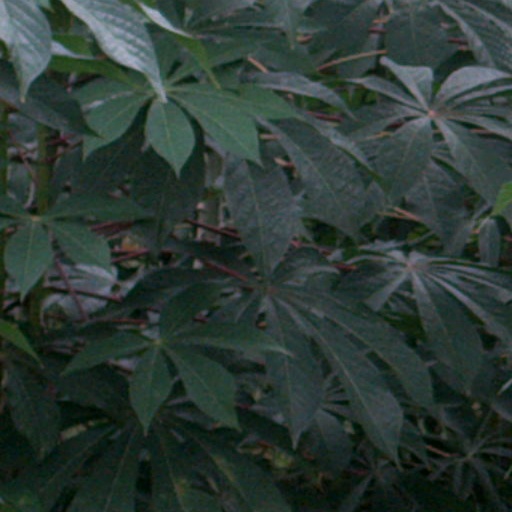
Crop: cassava